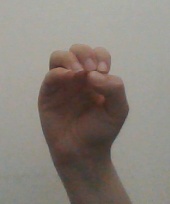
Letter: ha